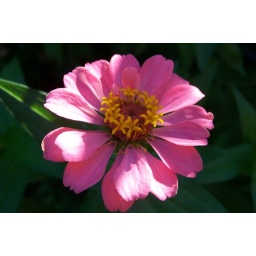
I like the lil yellow stamin in this flower, they are like little flowers unto themselves